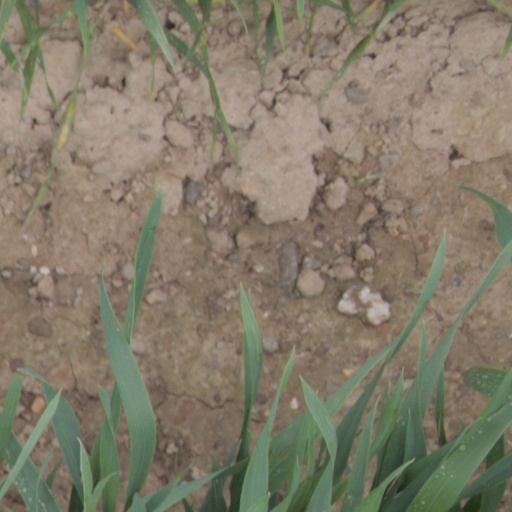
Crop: wheat